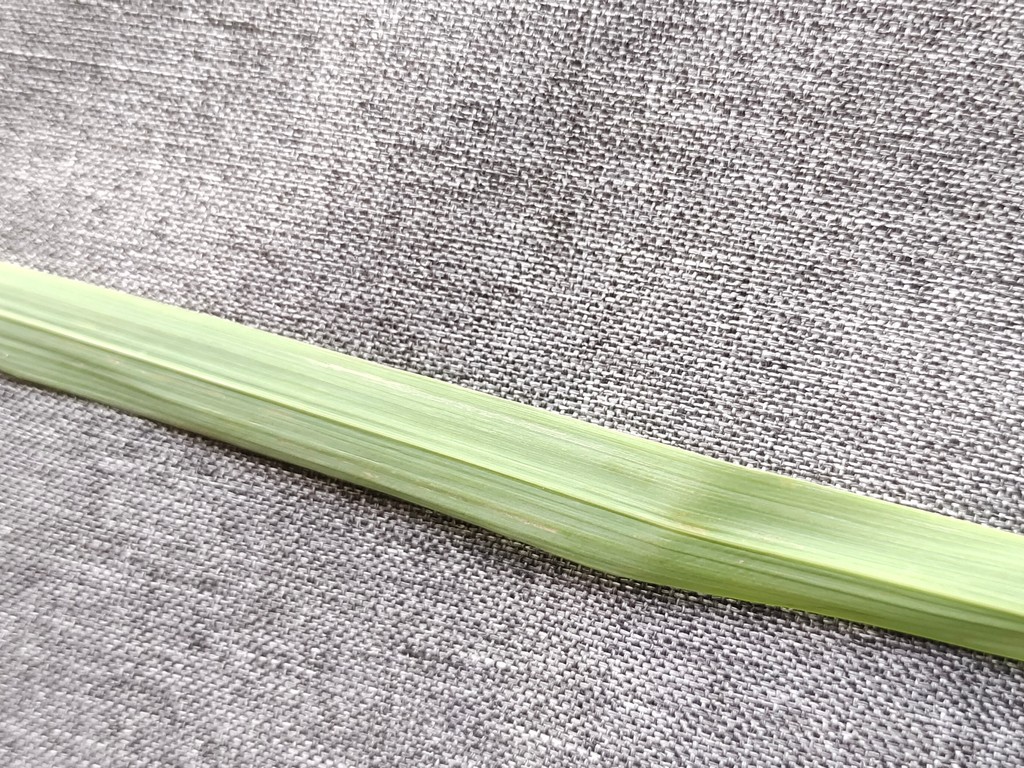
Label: Healthy